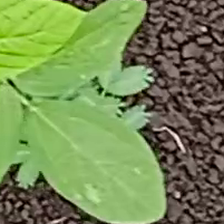
Weed species: Dwarf_cassia_(Chamaecrista pumila)